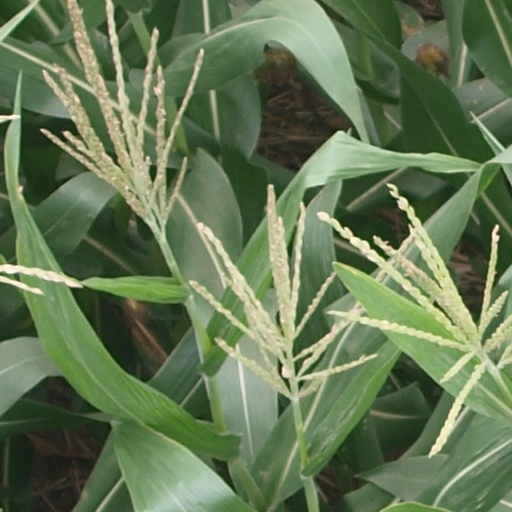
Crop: maize; corn